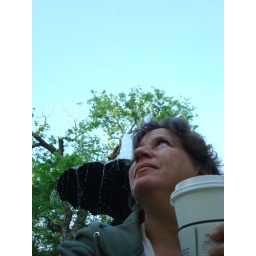
with my organically grown coffee, in my recycled cup by my cute new fountain. Breathing it all in.